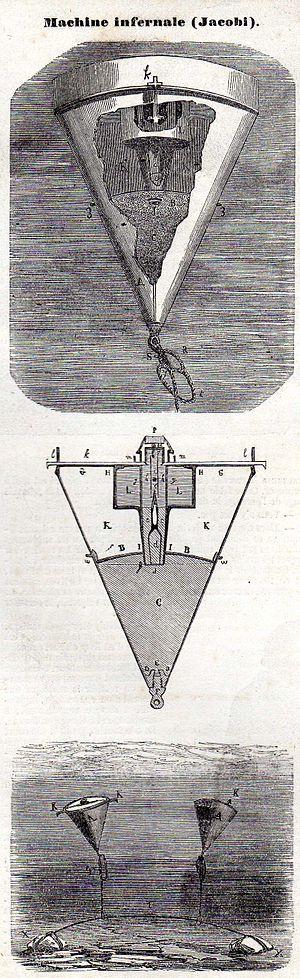
Une mine marine ou mine sous-marine est une charge explosive placée en surface, entre deux eaux ou au fond de la mer, qui se déclenche automatiquement lorsqu'un navire de surface ou un sous-marin passe à proximité.
Moritz Hermann von Jacobi, frère du mathématicien Carl Gustav Jakob Jacobi, est un ingénieur et un physicien prussien qui a effectué l'essentiel de sa carrière en Russie, où il a découvert la galvanoplastie.